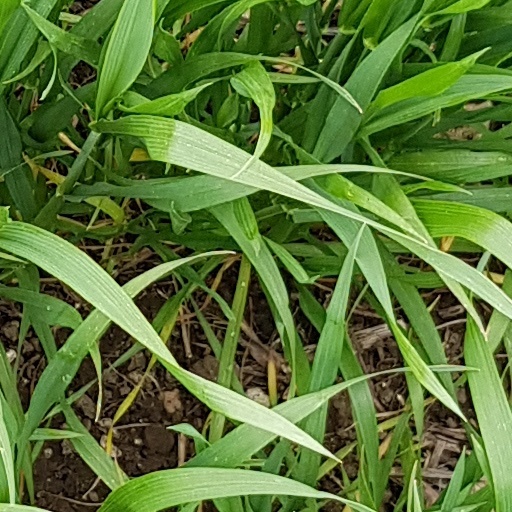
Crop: wheat